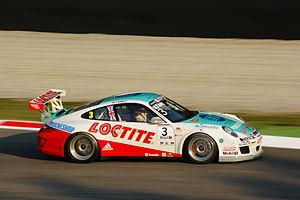
Konrad Motorsport est une écurie de course automobile d'origine autrichienne, actuellement basée à Verl en Rhénanie-du-Nord-Westphalie. Fondée par le pilote autrichien Franz Konrad en 1974, l'écurie a surtout fait courir des Porsche mais aussi des Ferrari, des Lamborghini et des Saleen.